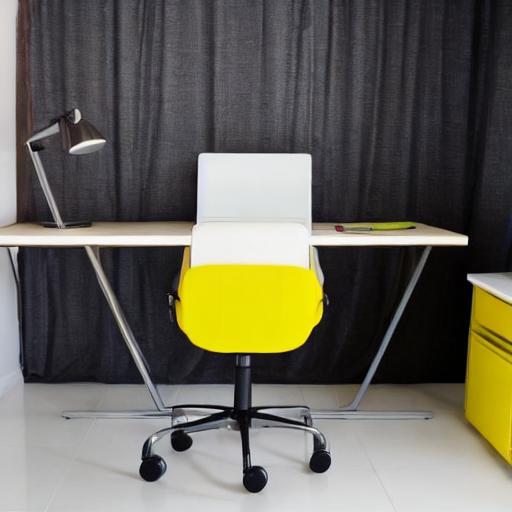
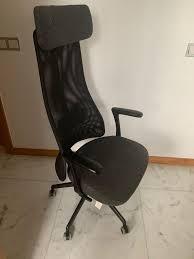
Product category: items_chair
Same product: no